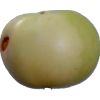
Label: Apple 6